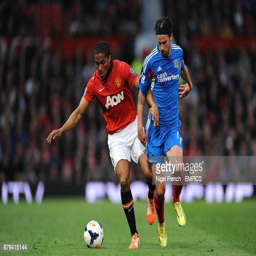
soccer player and battle for the ball